Fort Massachusetts (Mississippi)

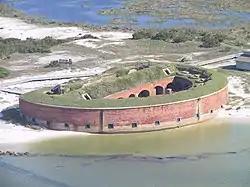
Fort Massachusetts

Fort Massachusetts is a fort on West Ship Island along the Mississippi Gulf Coast of the United States. It was built following the War of 1812, with brick walls during 1859–1866, and remained in use until 1903. Currently, it is a historical tourist attraction within the Gulf Islands National Seashore. The fort is located about halfway along the north shore of West Ship Island, near a boat pier.